Buck–boost converter

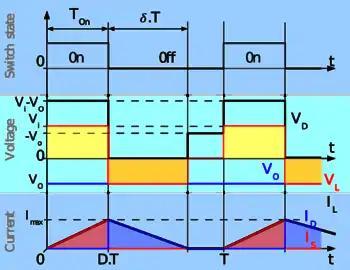
Fig 4: Waveforms of current and voltage in a buck–boost converter operating in discontinuous mode.

In some cases, the amount of energy required by the load is small enough to be transferred in a time smaller than the whole commutation period. In this case, the current through the inductor falls to zero during part of the period. The only difference in the principle described above is that the inductor is completely discharged at the end of the commutation cycle (see waveforms in figure 4). Although slight, the difference has a strong effect on the output voltage equation. It can be calculated as follows: